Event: Nepal Earthquake
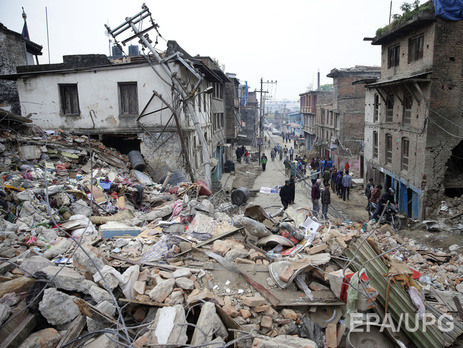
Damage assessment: damage